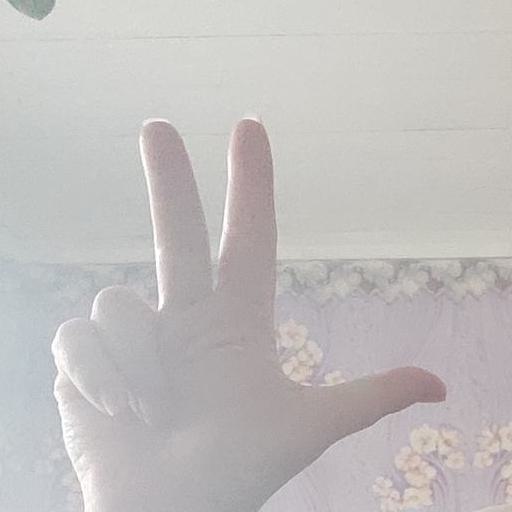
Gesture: three2